Anglo-Saxon brooches

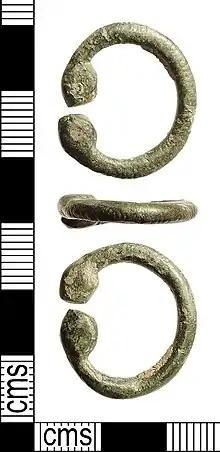
Penannular brooch

The jewelled composite brooch is quite rare. It is constructed of three plates: a front plate made of gold, silver or copper alloy with a setting of roundels and other shapes in filigree and typically garnet and glass cloisonné. The multiple plates are bound together by rivets. This brooch is large, 40-85mm in diameter, and heavy due to the thick layer of filler between the middle and front plate. This style of brooch dates from the second half of the sixth century in Europe and the first half of the seventh century in Kent. The location of these brooches found in Anglo-Saxon graves indicates that the brooch was worn singly and quite a bit lower on the chest than other disc brooches.